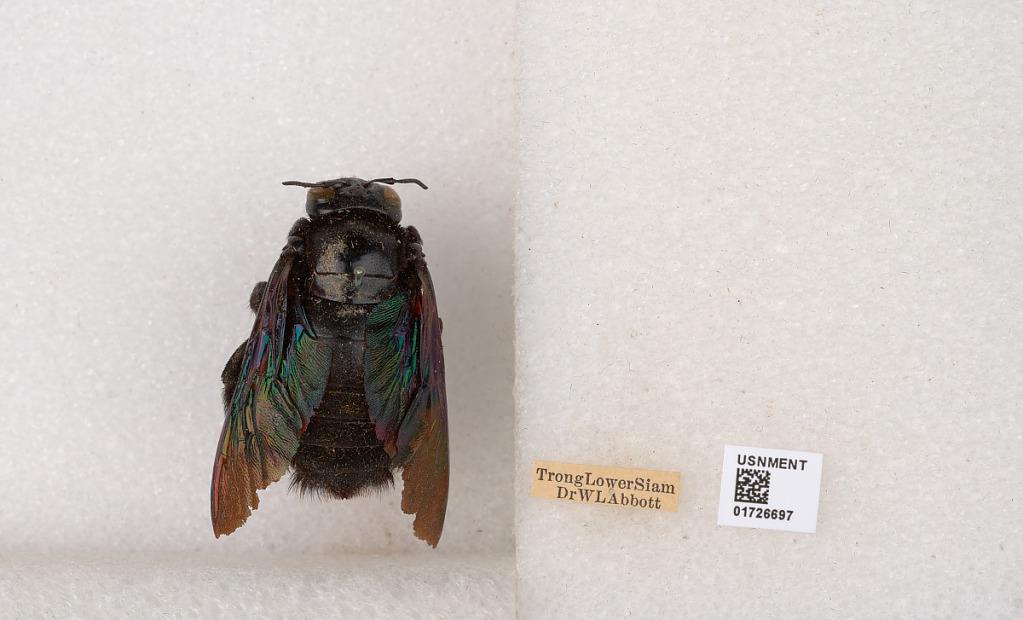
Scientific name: Xylocopa (Mesotrichia) latipes (Drury)
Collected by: W. Abbott
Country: Thailand
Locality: Trong